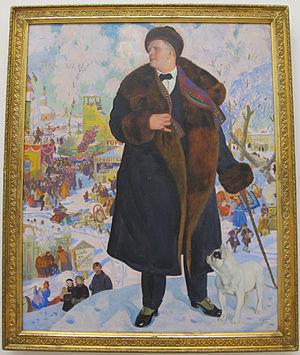
Le Portrait de Chaliapine ou Portrait de Fédor Chaliapine est un tableau du peintre russe Boris Koustodiev, réalisé en 1922.